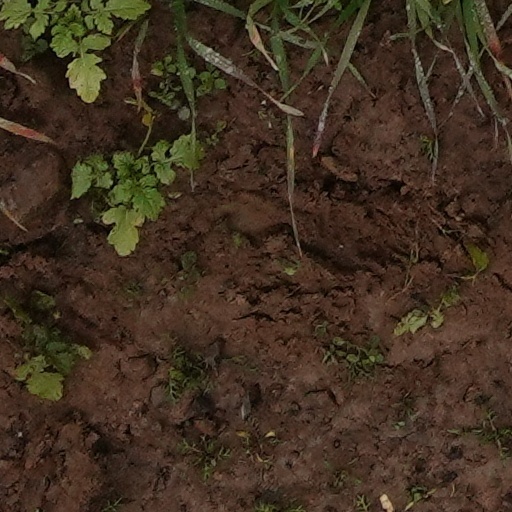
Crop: wheat